Willemsoord Dry Dock I

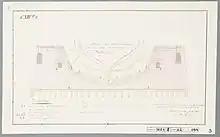
1828 drawing by D. Mentz showing his proposal

In April 1817, digging the pit for the dry dock was tendered together with digging a stretch of the wet dock from the sea lock to the dry dock. The order also included delivery of 5,000 oak and other piles, as well as 30,000 feet of related planks. The circumstances in the dock proved even worse than below the pump building. Three chain pumps worked day and night against a sea of sand, and 30 very pricey work horses worked themselves to death in spite of heavy feeding. The area was so wet and sandy that the sides of the pit were level like beaches. In spite of this, pile driving succeeded, and with enormous difficulties, connecting beams were attached to form the floor. It had to be levelled by hacking and filling up. The big plus of finishing this floor was that the quicksand was stopped from coming up.